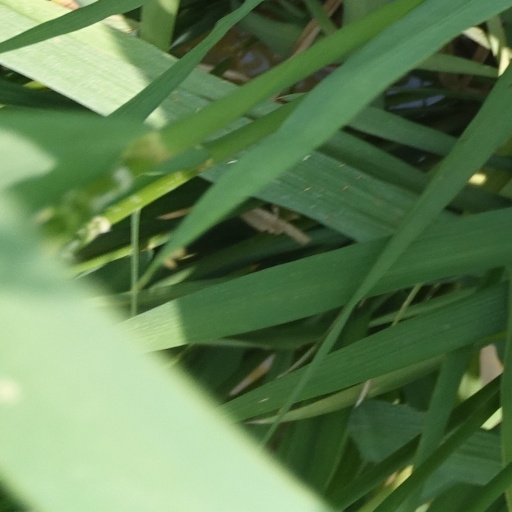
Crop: rice